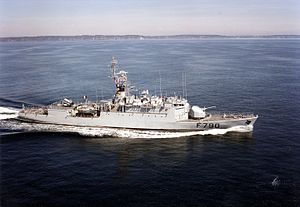
D'Estienne d'Orves-klassen
FS Lieutenant de vaisseau Lavellée (F790)
FS Lieutenant de vaisseau Lavellée (F790)
D'Estienne d'Orves-klassen er en klasse af korvetter i brug i den franske marine efter lanceringen af Plan bleu, en plan som skulle forbedre den franske antiubådskrigsførelseskapacitet og erstatte hen imod 32 aldrende skibe. Korvetternes opgaver i krigstid er antiubådskrigsførelse, hvor de under den kolde krig skulle bekæmpe sovjetisk ubådsaktivitet i Atlanterhavet, dog foretrak man at benytte de større skibe af Georges Leygues- eller Tourville-klassen på grund af den relativt svage sonar D'Estienne d'Orves-klassen var udrustet med. Skibene kan også benyttes til eskortetjeneste langt fra land. Klassen er bygget på et simpelt og robust design og er udstyret med et økonomisk og nemt vedligeholdt fremdrivningssystem samt et relativt kraftigt våbensystem for et skib sin størrelse. Skibenes nuværende opgaver består af suverænitetshåndhævelse, politimæssige opgaver såsom bekæmpelse af smugling, fiskerikontrol og søredning. Skibene er desuden berygtede for deres bevægelser i vandet i hårdt vejr, på grund af skibets lange og slange konstruktion.